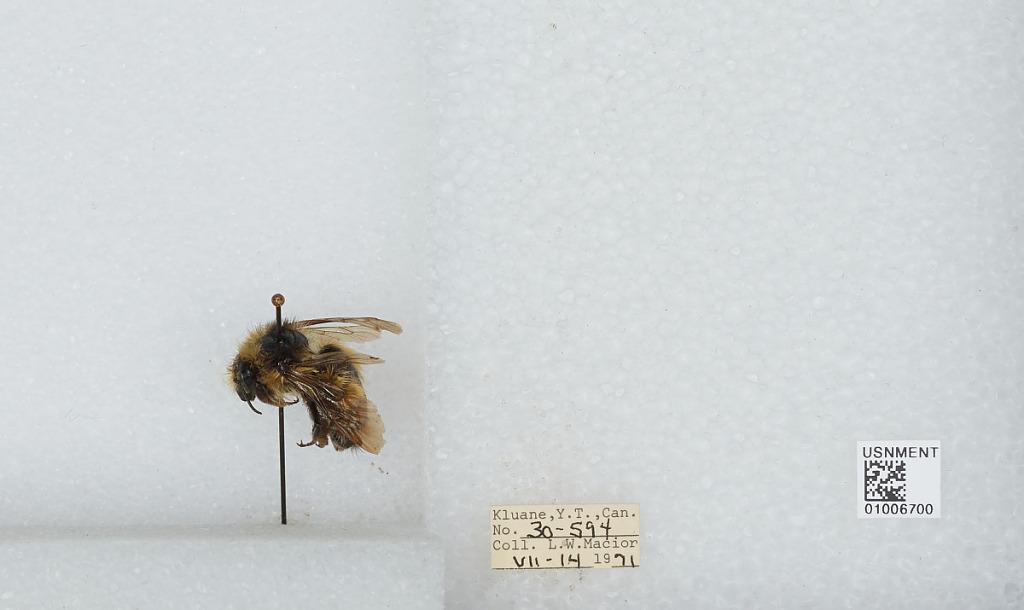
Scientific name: Bombus (Pyrobombus) flavifrons Cresson
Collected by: L. Macior
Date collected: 1971-7-14
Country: Canada
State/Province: Yukon Territory
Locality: Kluane
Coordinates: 60.75, -139.5